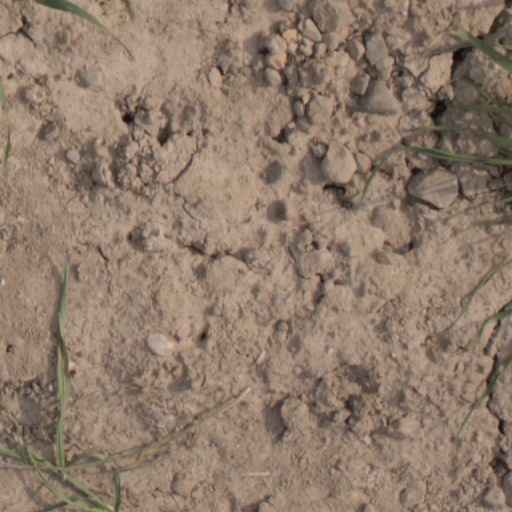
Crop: wheat